Louis Charles Breguet

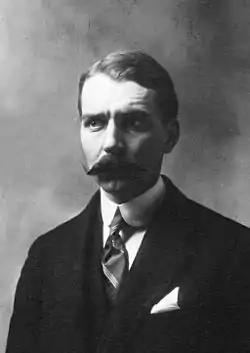
Louis Breguet in 1909

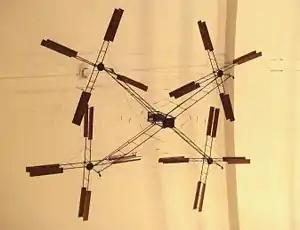
Breguet-Richet Gyroplane (1907). Musée des Arts et Métiers, Paris

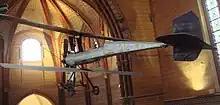
1911 Breguet biplane aeroplane Type R.U1 No.40. Musée des Arts et Métiers, Paris

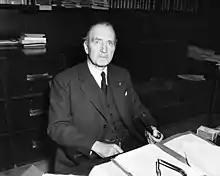
Louis Charles Breguet, 1952

Louis Charles Breguet (2 January 1880 in Paris – 4 May 1955 in Saint-Germain-en-Laye) was a French aircraft designer and builder, one of the early aviation pioneers.